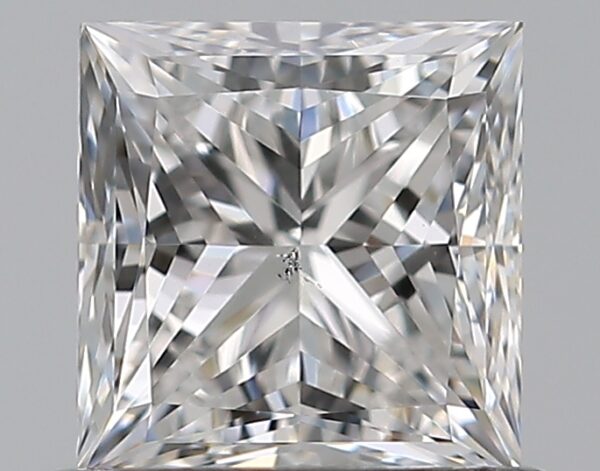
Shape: princess
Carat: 0.7
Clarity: SI1
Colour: E
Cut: VG
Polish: EX
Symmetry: VG
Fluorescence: N
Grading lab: GIA
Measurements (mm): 4.8 x 4.66 x 3.46